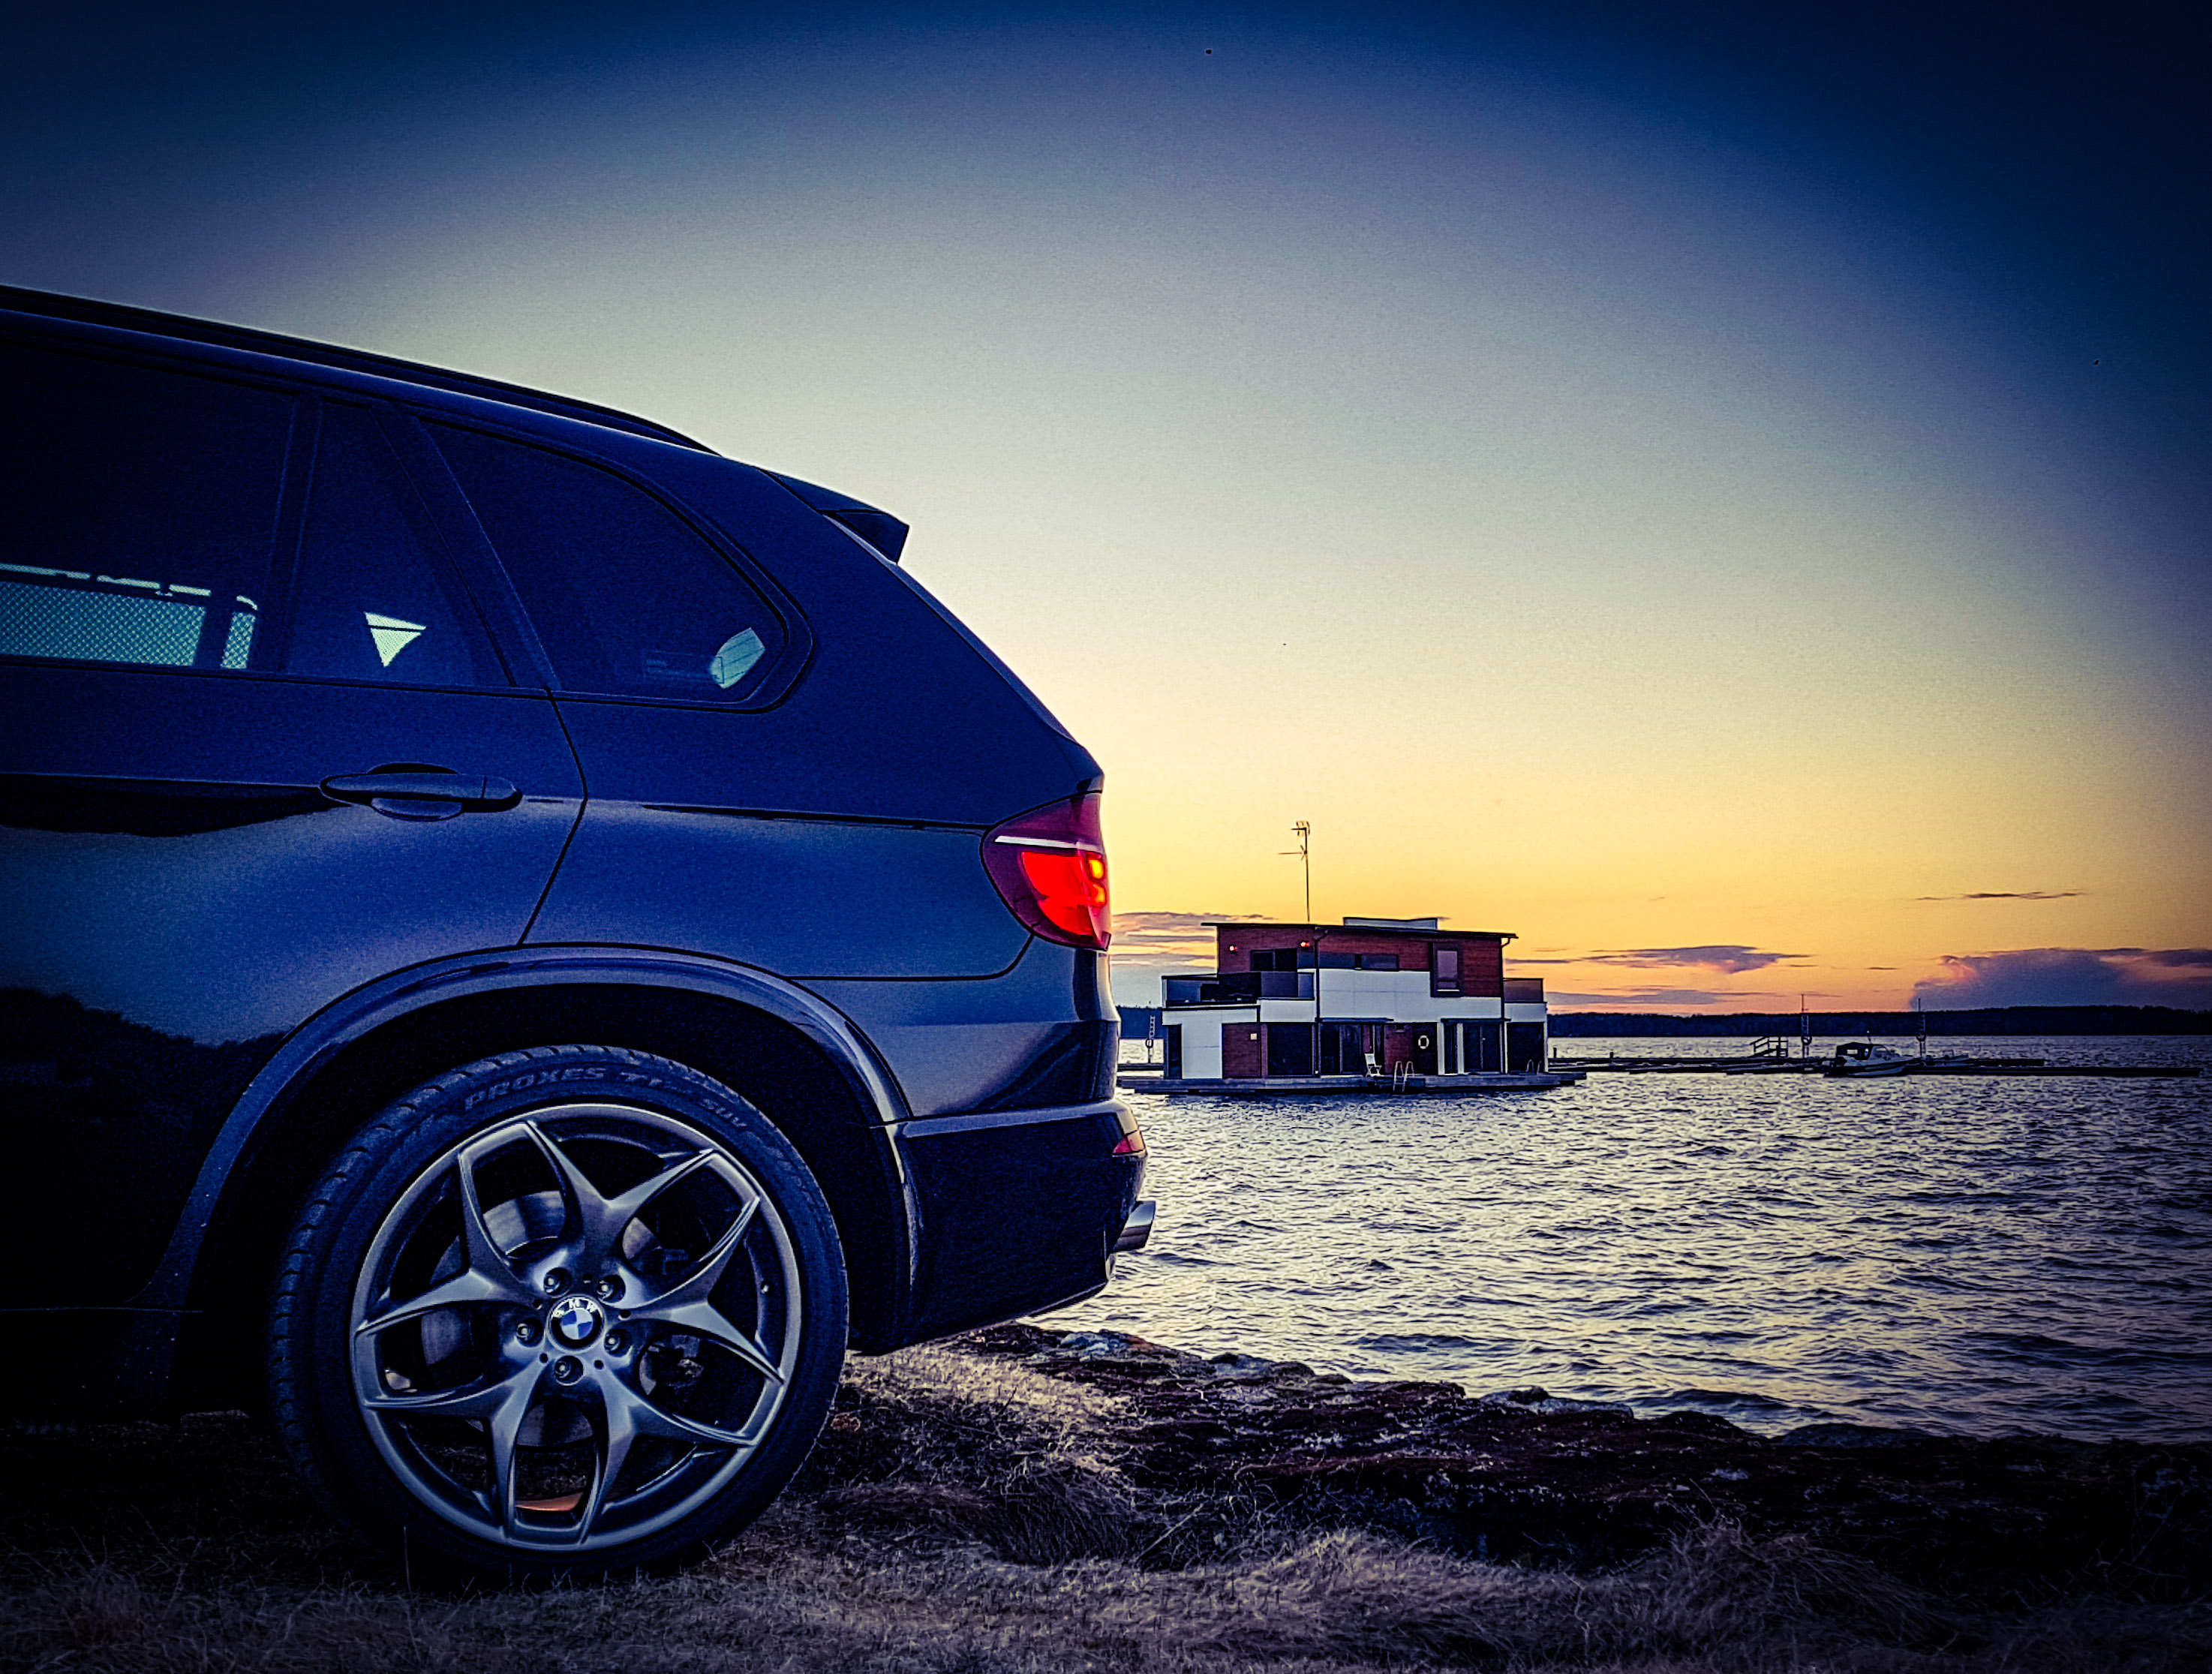
car